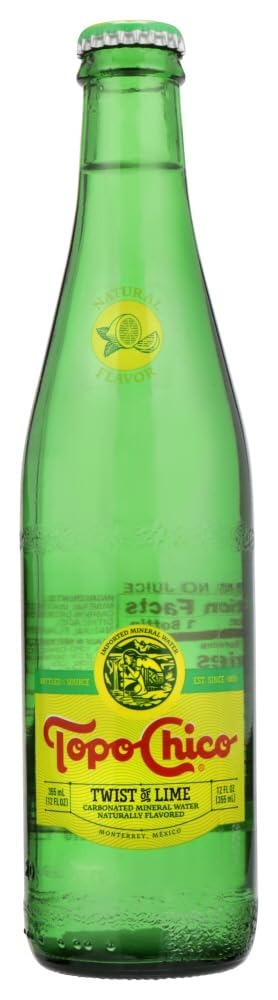
Item Name: TOPO CHICO Lime Topo Chico 24 Pack, 12 FZ (Pack of 24)
Bullet Point 1: Refreshing and versatile, it satisfies your thirst or serves as the perfect mixer
Bullet Point 2: Thanks to its natural mineral composition, Topo Chico can be used for quenching thirst, assisting in the digestive progress, and it's a great hangover remedy
Bullet Point 3: Topo Chico is zero calorie carbonated beverages
Value: 288.0
Unit: Fl Oz

Price: 32.785